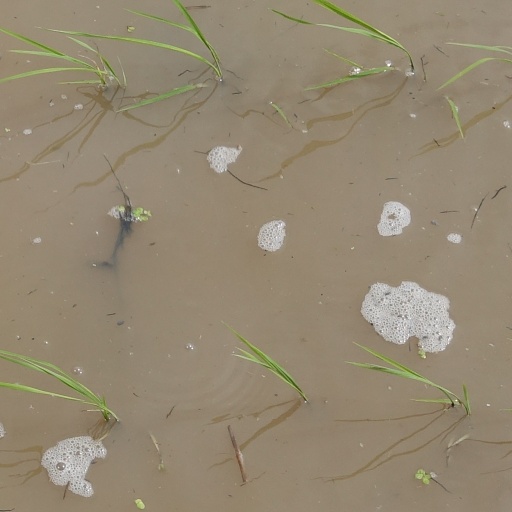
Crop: rice